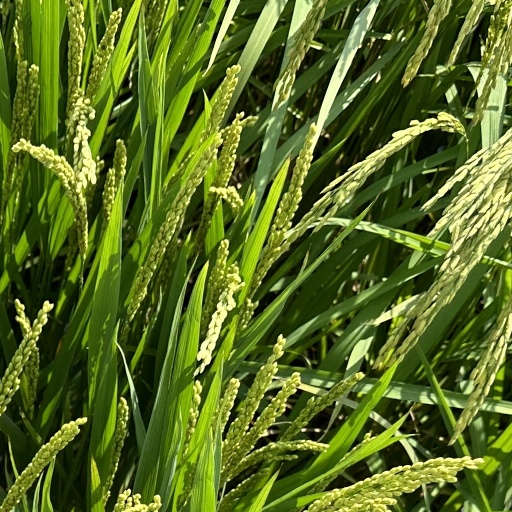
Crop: rice